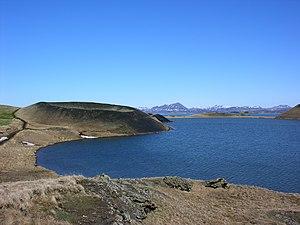
Les Skútustaðagígar, toponyme islandais signifiant littéralement en français « cratères de Skútustaðir », sont un ensemble de pseudo-cratères d'Islande situés dans le Nord du pays, sur la rive méridionale du Mývatn. Ils sont nés lorsqu'une coulée de lave émise par des fissures du système volcanique du Krafla est entrée en contact avec les eaux du lac, créant des explosions qui ont édifié ces cratères volcaniques dépourvus de racine.